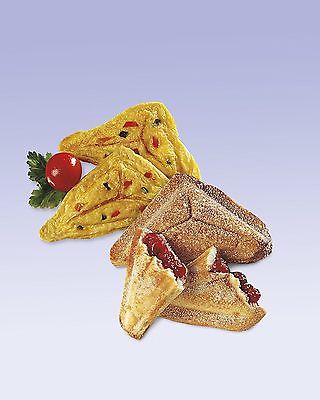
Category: toaster